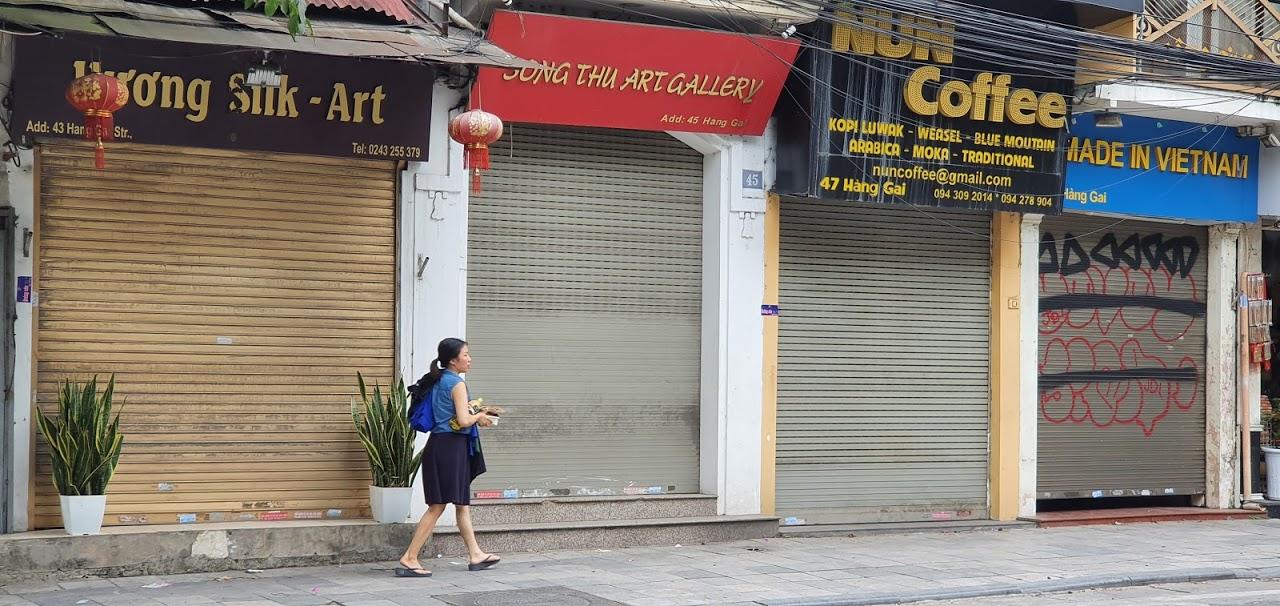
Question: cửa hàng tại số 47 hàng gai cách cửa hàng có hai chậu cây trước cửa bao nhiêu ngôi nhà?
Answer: hai cửa hàng đó cách nhau một ngôi nhà